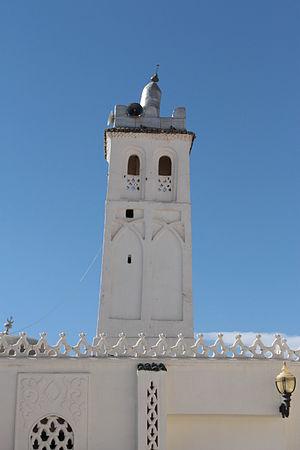
Porte en bois de la Mosquée, This is a photo of a monument in Algeria identified by the ID 07-003
L'art des Zirides et des Hammadides regroupe la production artistique au Maghreb et en Espagne ; entre 972 et 1152.